Le Mans Prototype Challenge

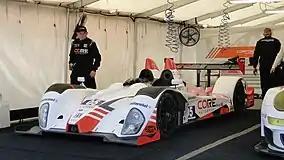
A Le Mans Prototype Challenge car.

The Le Mans Prototype Challenge (shortened to LMP Challenge or LMPC) was a spec sports prototype formula created by the Automobile Club de l'Ouest (ACO), organisers of the 24 Hours of Le Mans, and sports car constructor Oreca. The formula is intended as part of a ladder system for young and upcoming drivers into the world of endurance racing while also serving as a value engineered entry for drivers and teams into Le Mans Prototypes due to limitations on manufacturers and suppliers.